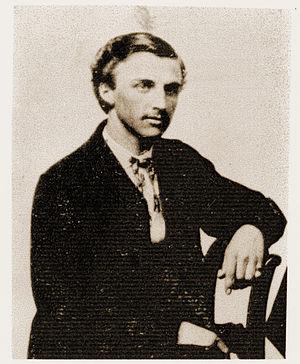
Billy Claiborne, est un hors-la-loi américain, membre du gang des Cowboys de Cochise County, bouvier, mineur et pistolero de la Conquête de l'Ouest.